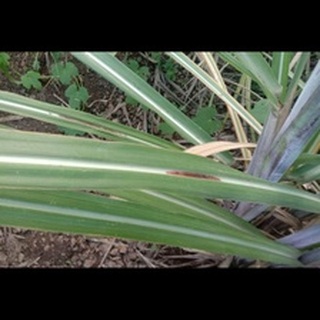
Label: sugarcane_red_rot